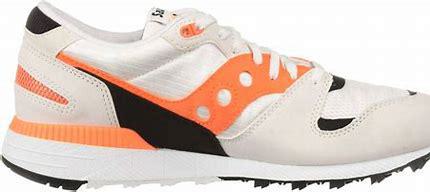
Brand: Saucony
Model: Azura